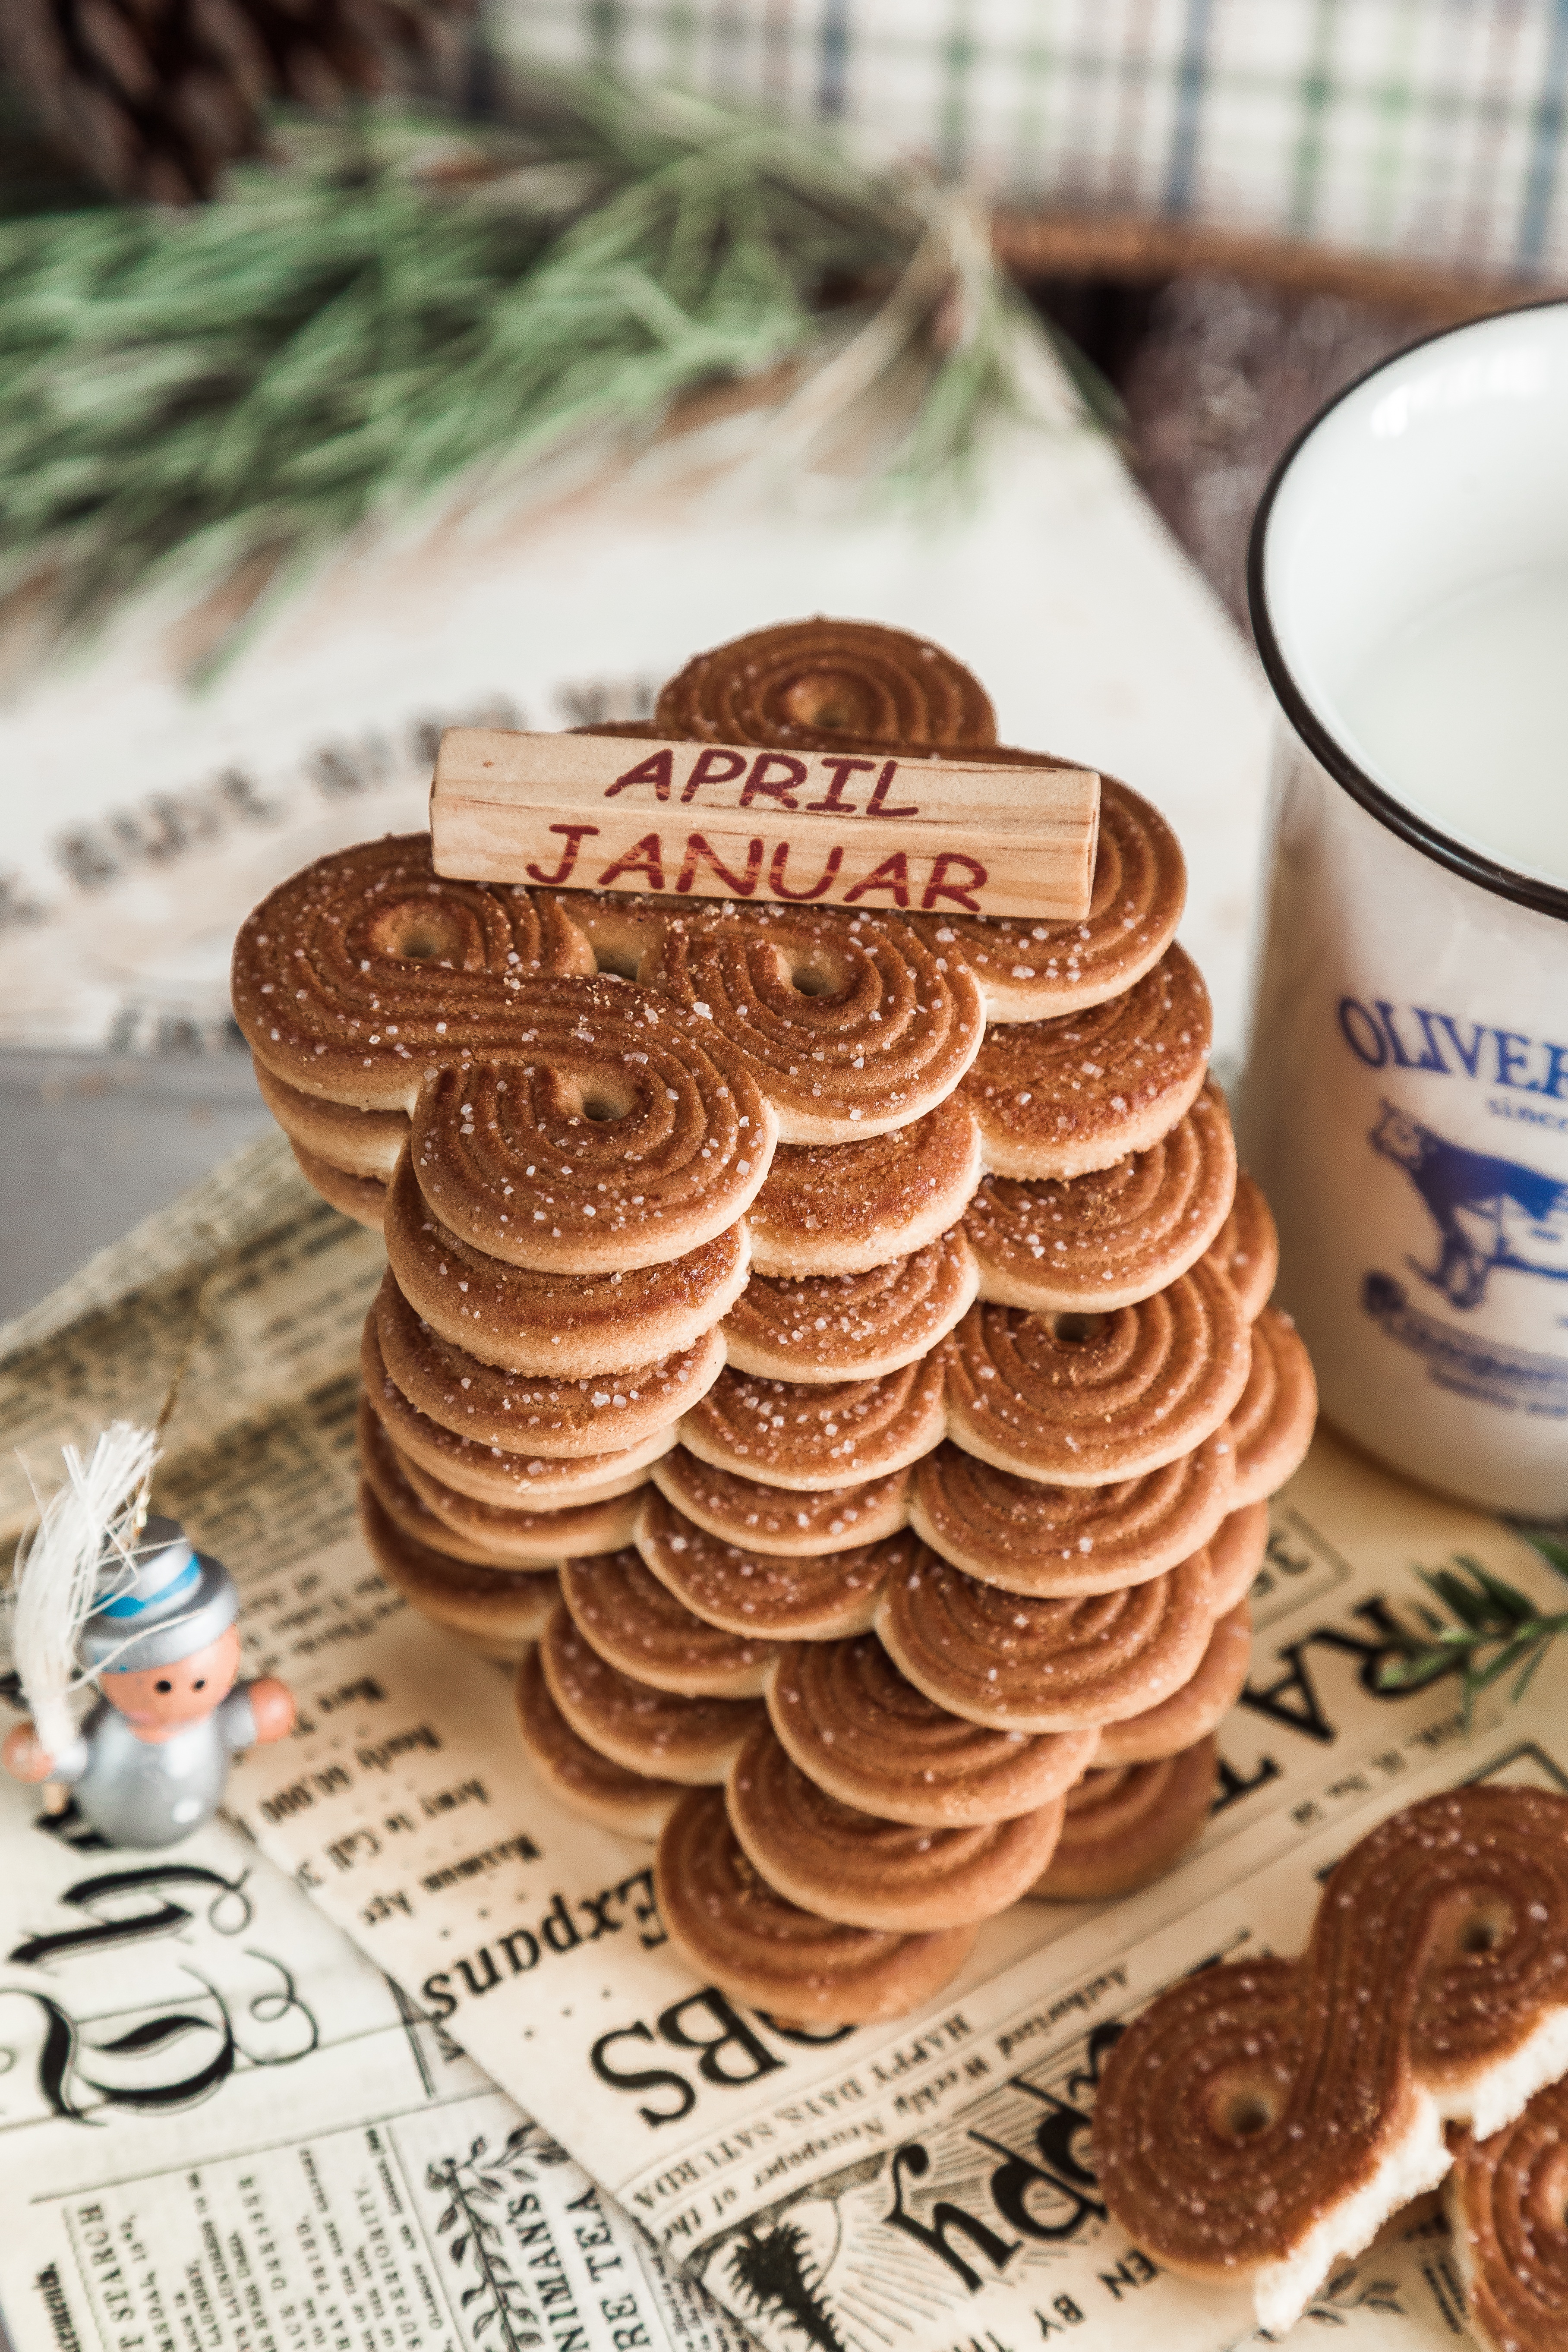
dish, meal, food, cooking, kitchen, closeup, breakfast, baking, cookie, dessert, still life, calories, cookies, sweets, icing, nutrition, gingerbread, flour, confectionery, baked goods, flavor, appetizing, goodies, confectioner, snack food, cookies and crackers